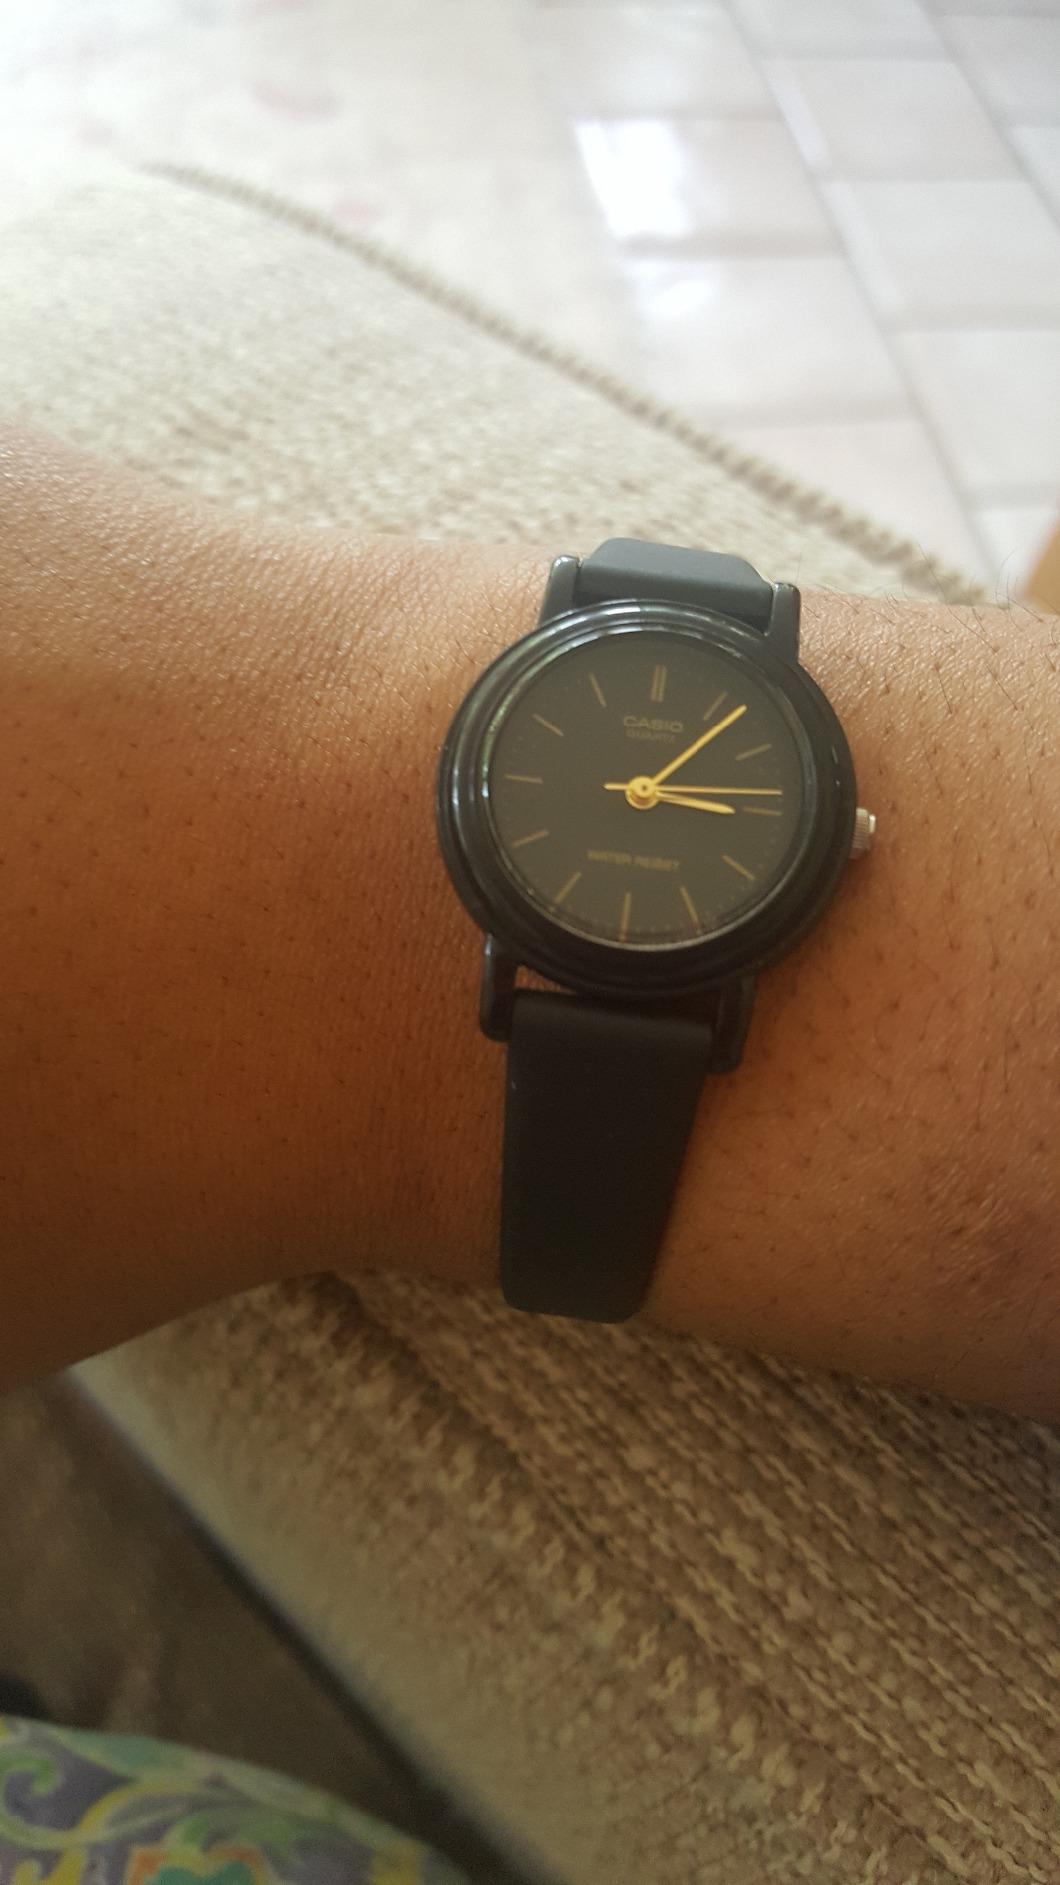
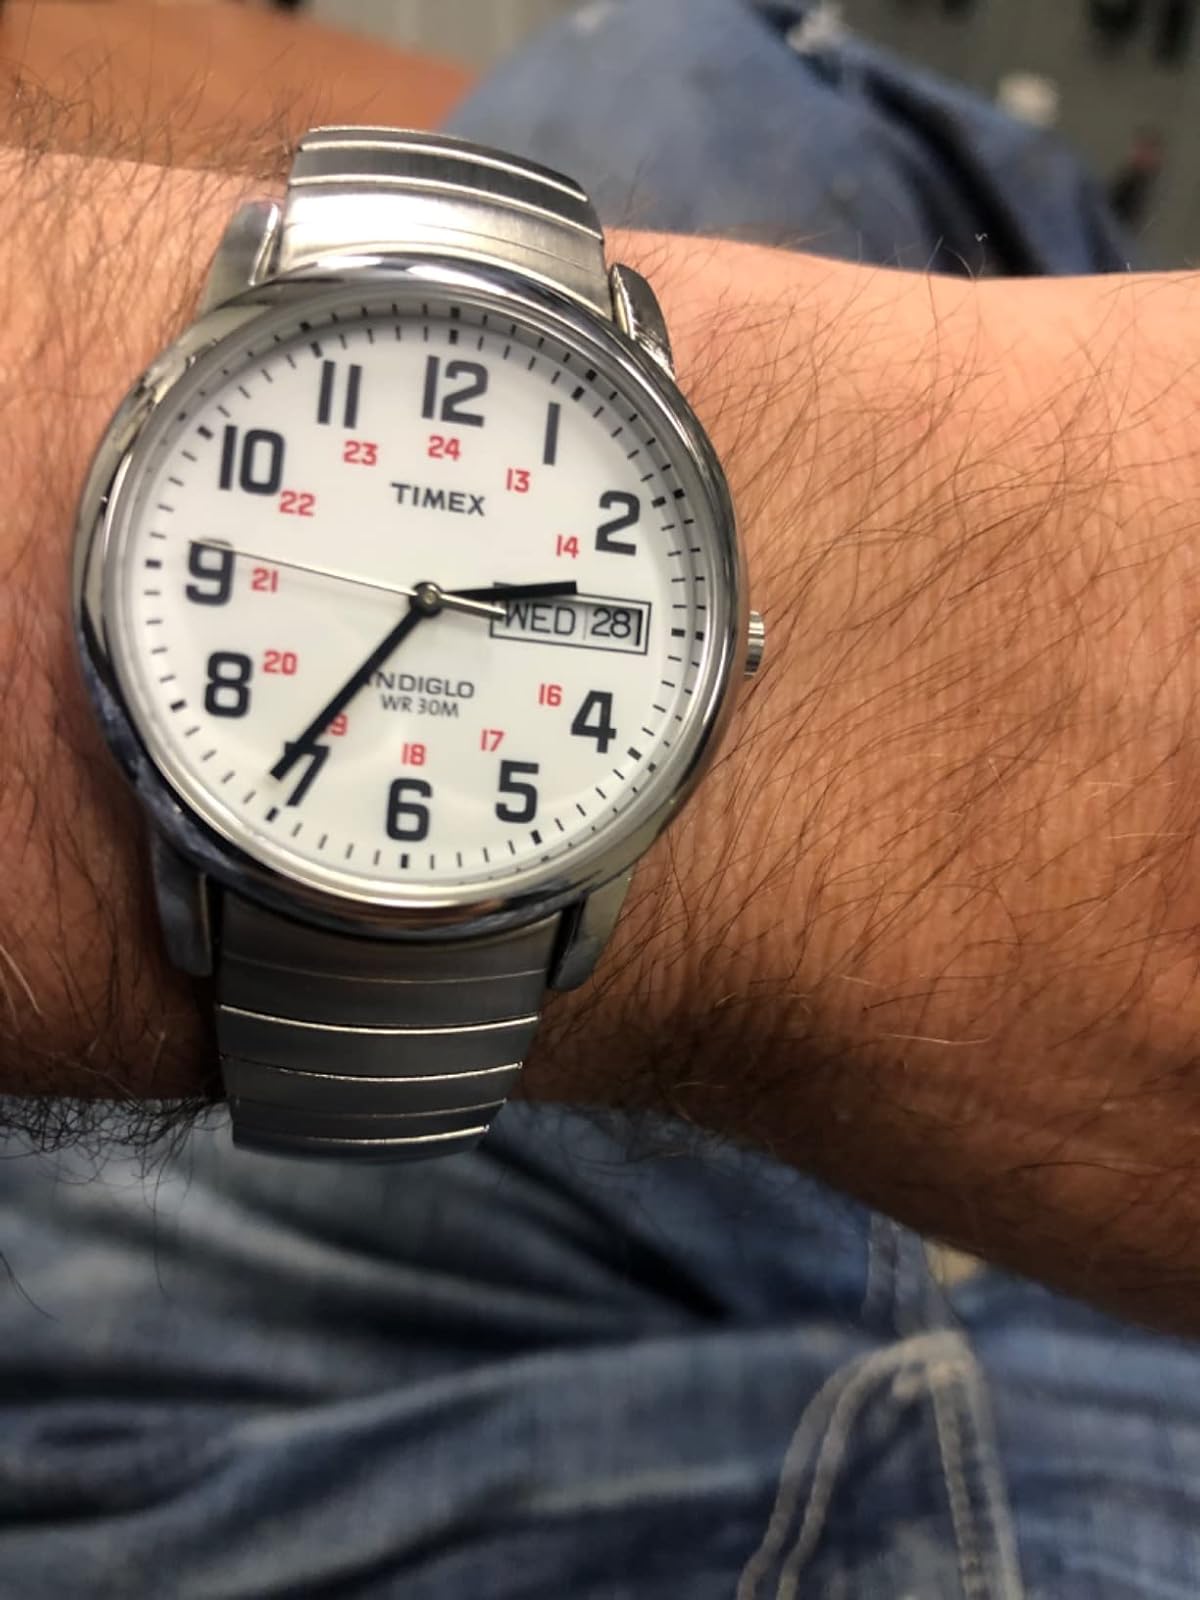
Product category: accessories_watch
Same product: no